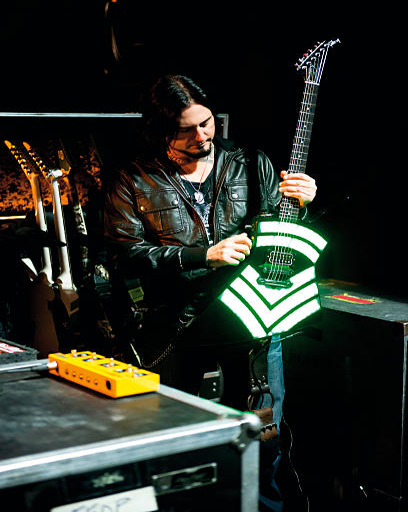
portrait of hard rock artist , guitarist , photographed before a live performance